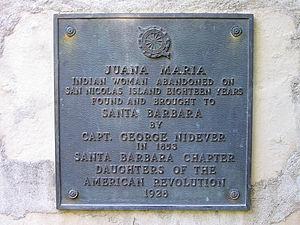
Juana Maria, née à une date inconnue et morte le 18 octobre 1853, mieux connue comme « la femme seule de San Nicolas », était une amérindienne, dernière survivante de sa tribu, les Nicoleño. Juana Maria est le nom de baptême qui lui fut donné peu avant sa mort ; son nom amérindien est inconnu.